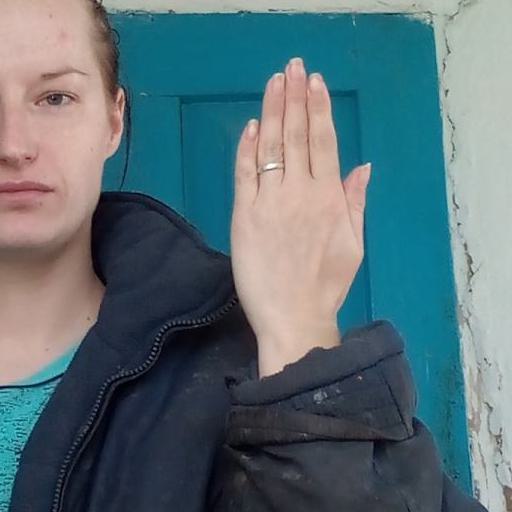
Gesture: stop_inverted